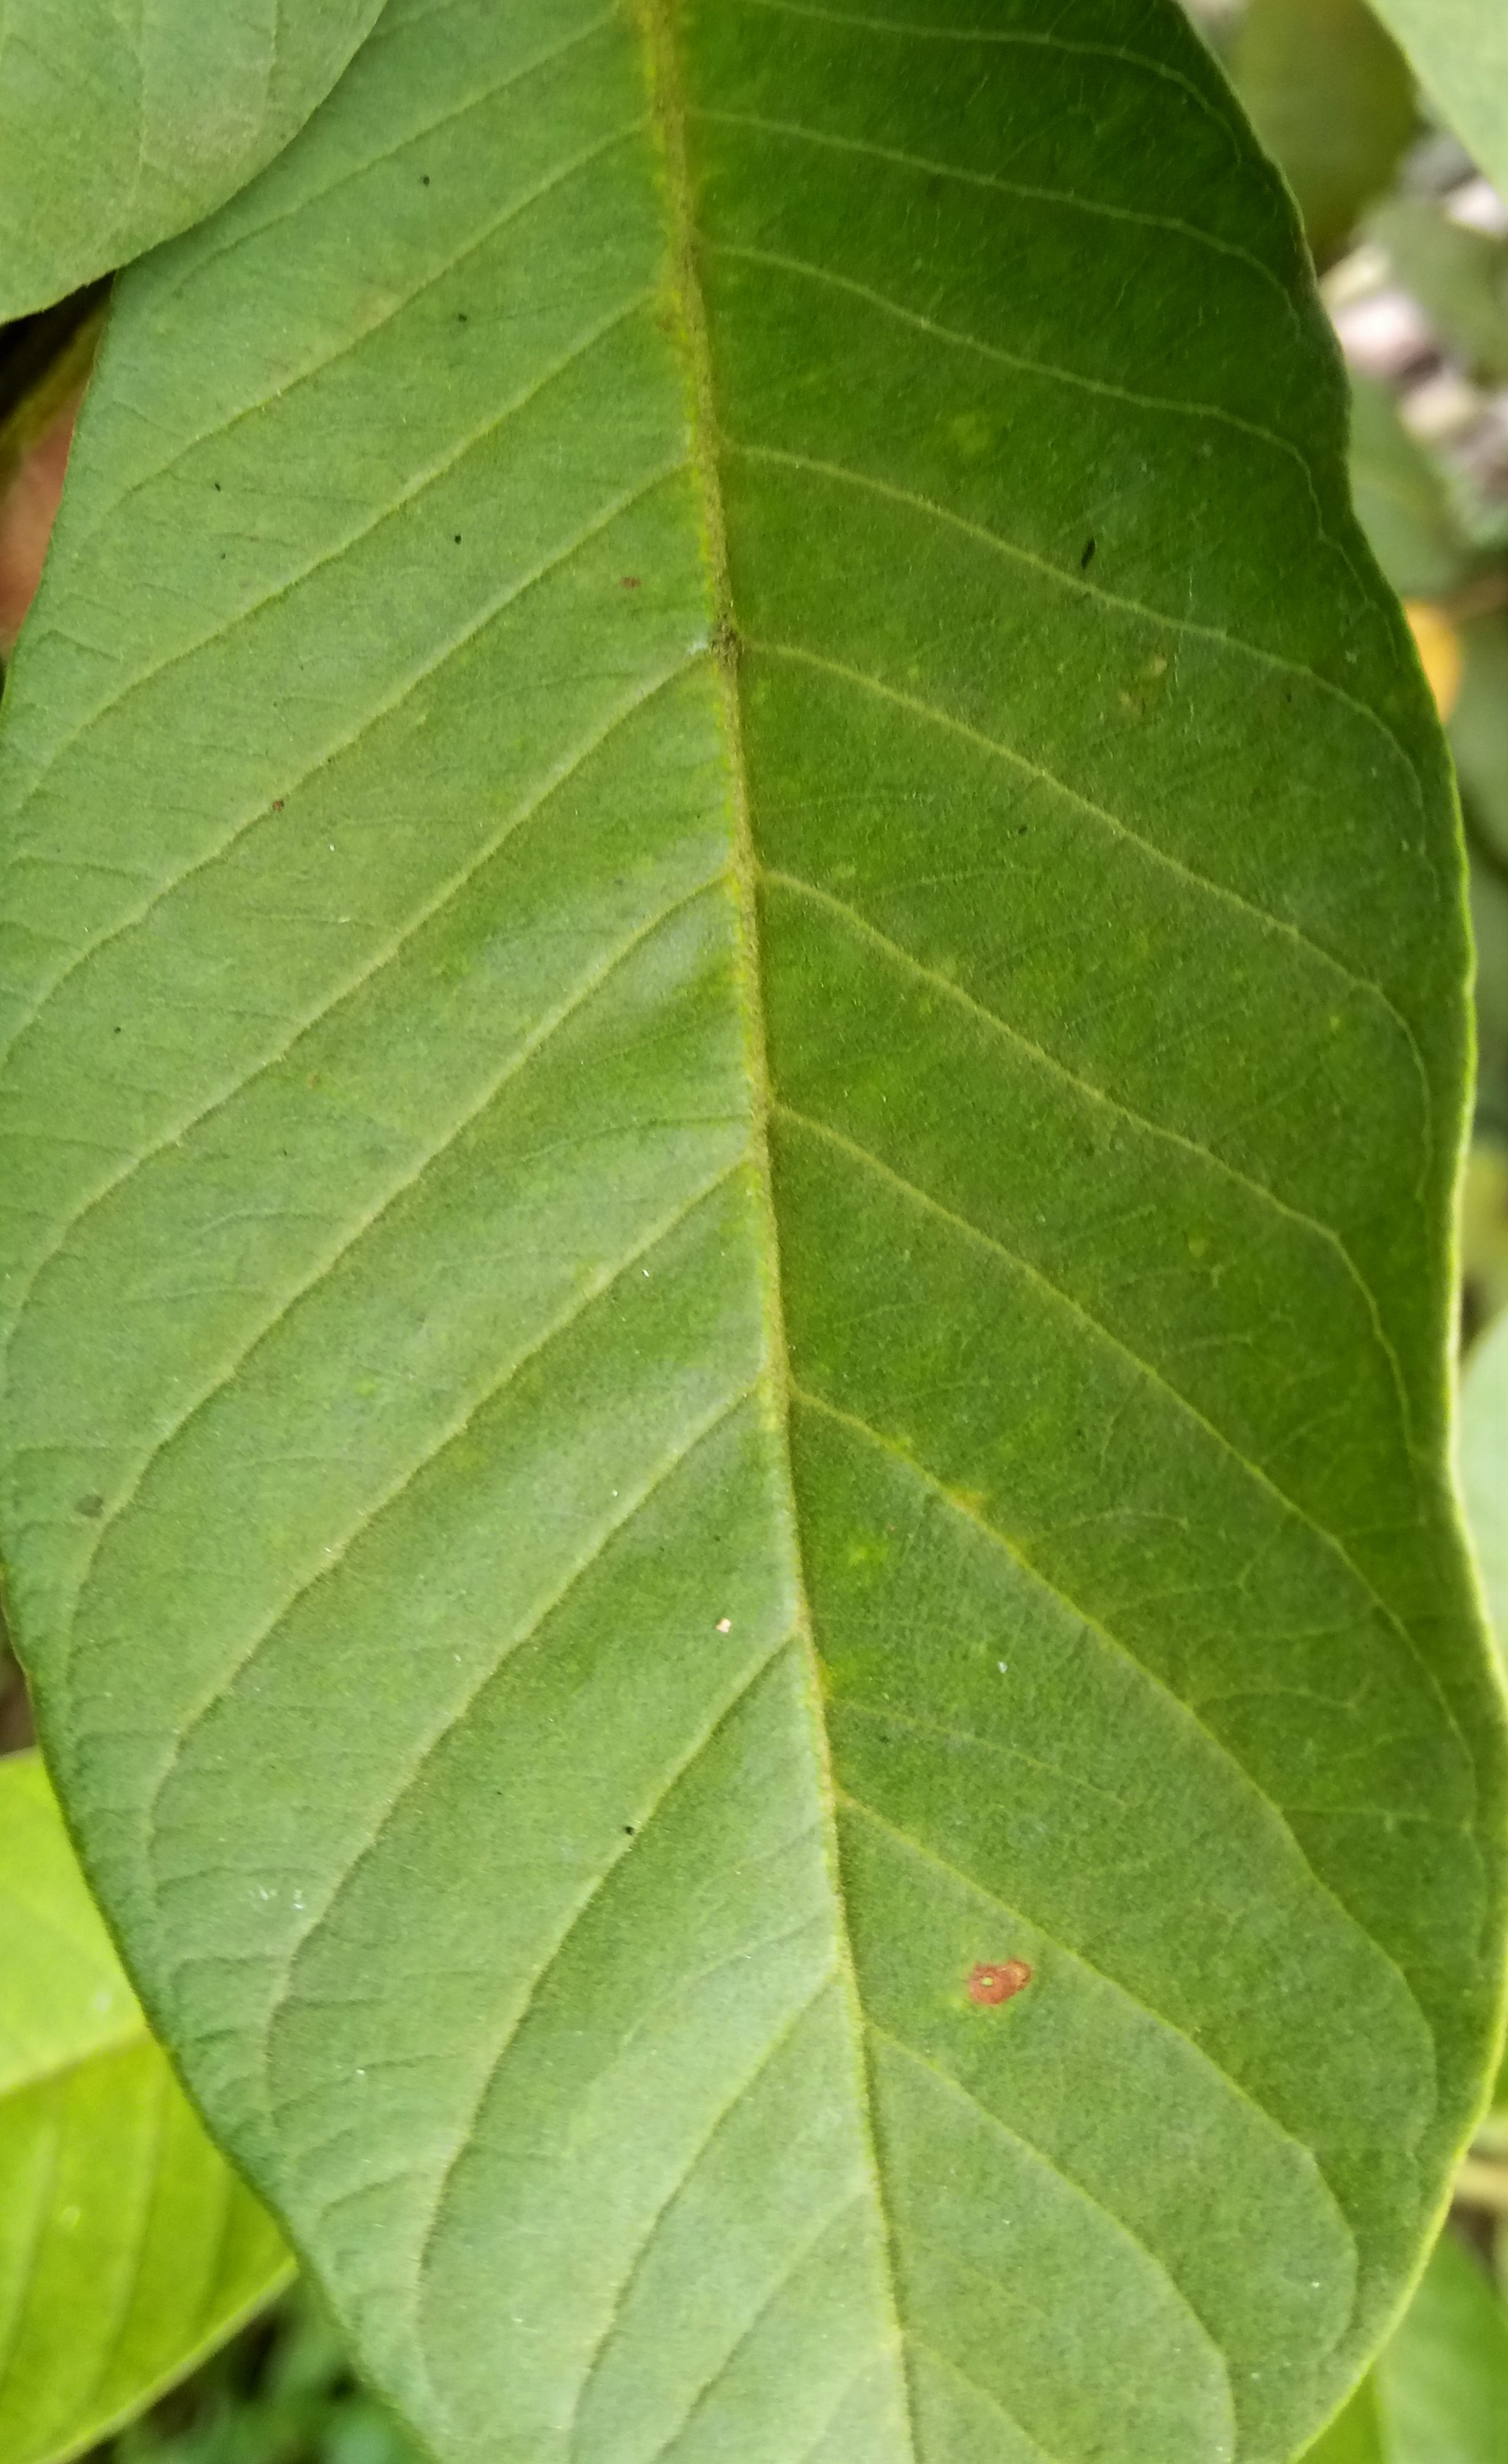
Label: Disease Free